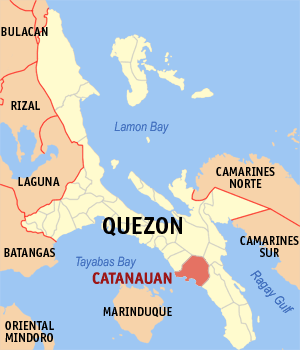
Catanauan est une municipalité de la province de Quezon, aux Philippines.